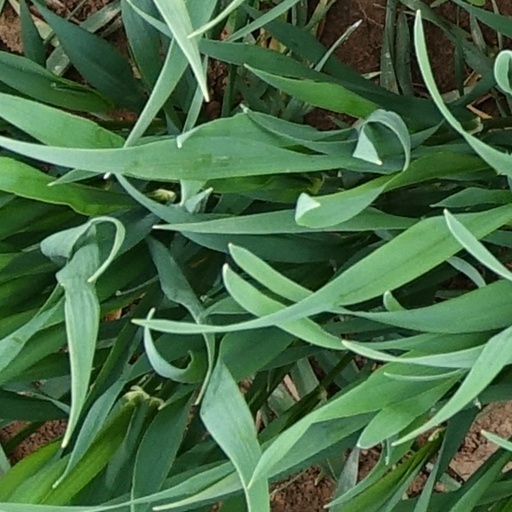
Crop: wheat